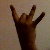
The image shows a hand gesture representing the number 8 in Indian Sign Language.